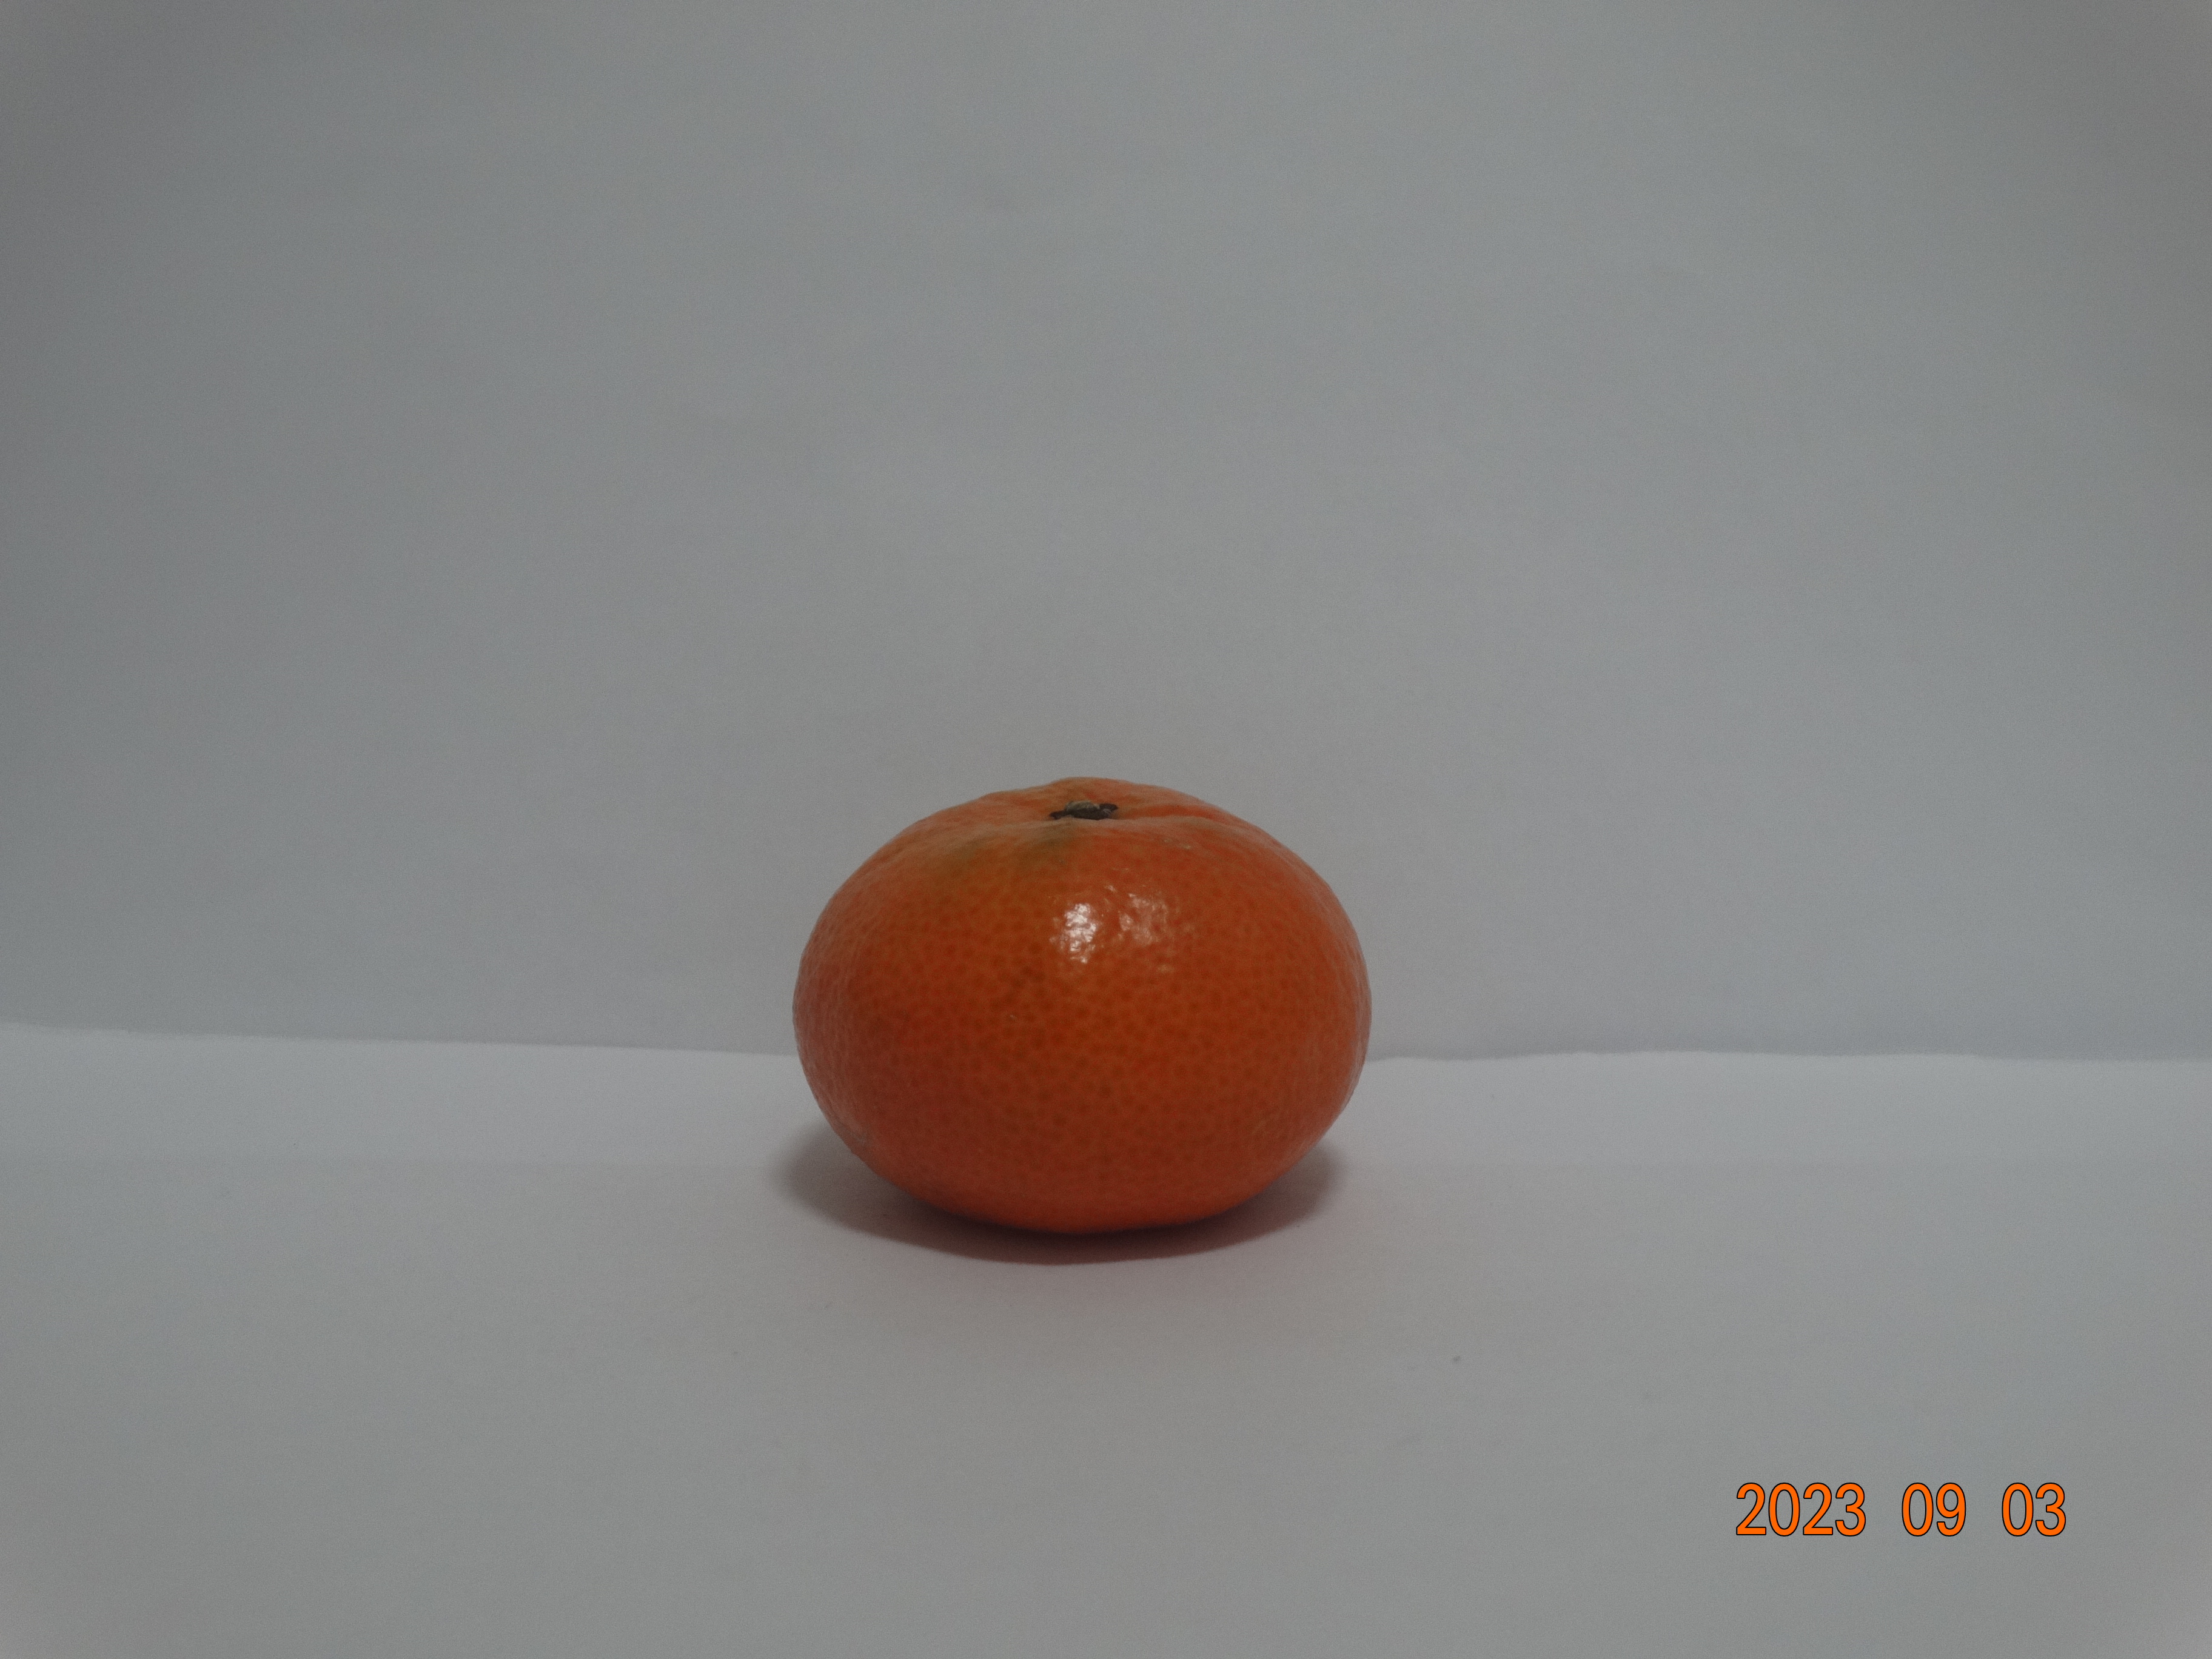
Citrus fruit variety: tangerine